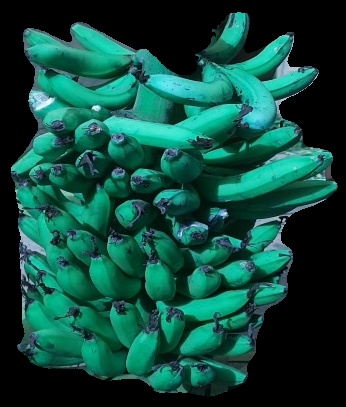
Variety: pachbale
Grade: grade3